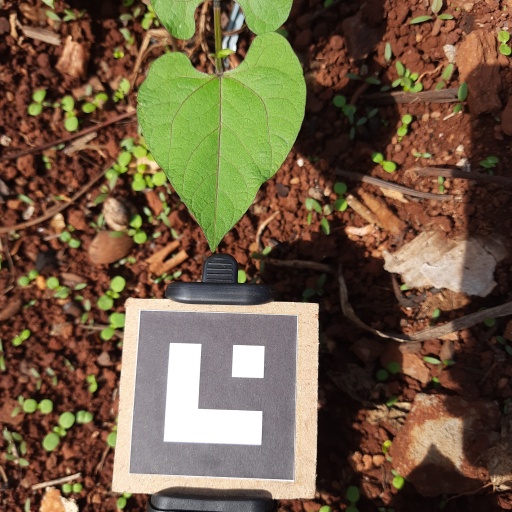
Observations: flat surface, no eating holes, under sunlight